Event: Nepal Earthquake
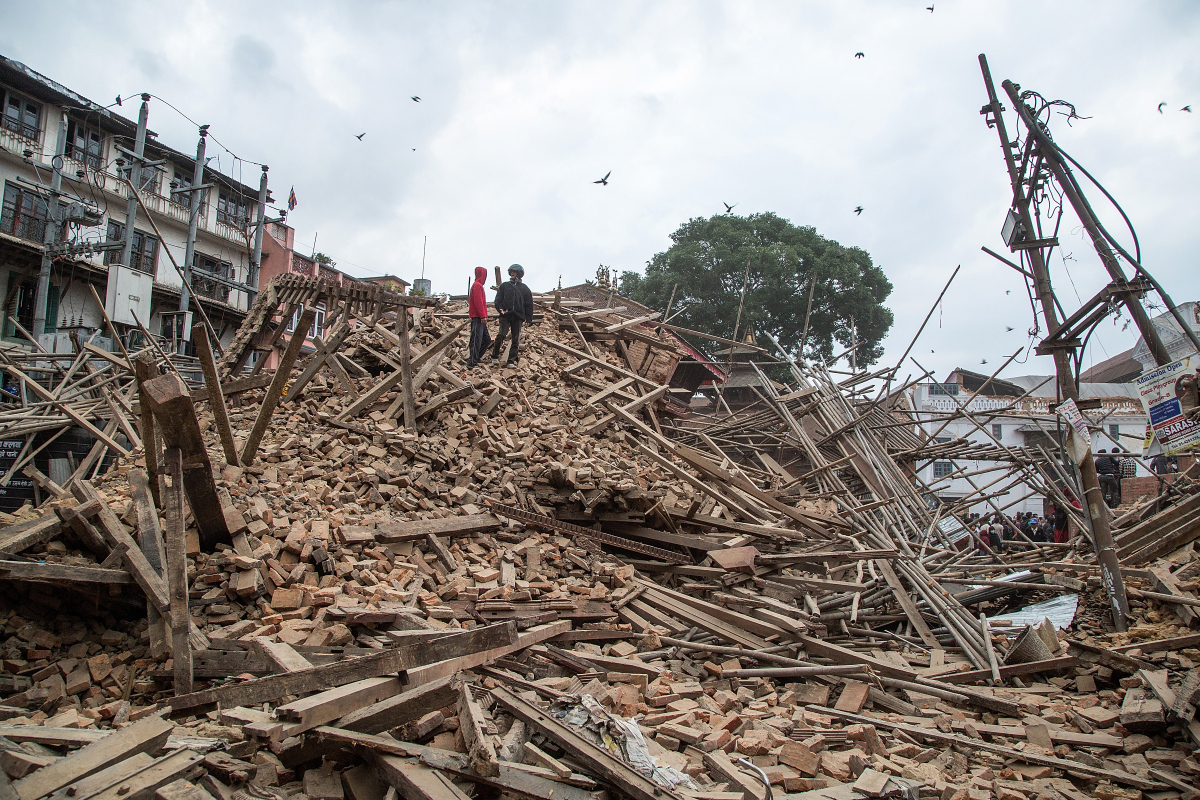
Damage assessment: damage